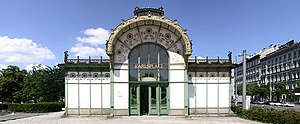
Karlsplatz
Otto Wagners stationspavillon
Karlsplatz er en plads i Østrigs hovedstad Wien. Pladsen, der ligger på grænsen mellem bezirkene I. Innere Stadt og IV. Wieden, er et trafikknudepunkt og gennemskåret af flere trafikårer. Pladsen fik sit navn i 1899, og opstod efter en tildækning af Wienfloden. Den er opkaldt efter kejser Karl VI., som under Wiens pestepidemi i 1713 afgav et løfte om at bygge en kirke, som er den nuværende Karlskirche. Denne er til gengæld opkaldt efter den helgenkårede Carlo Borromeo.